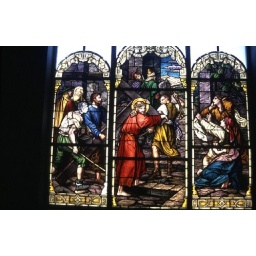
Stained glass windows in the church